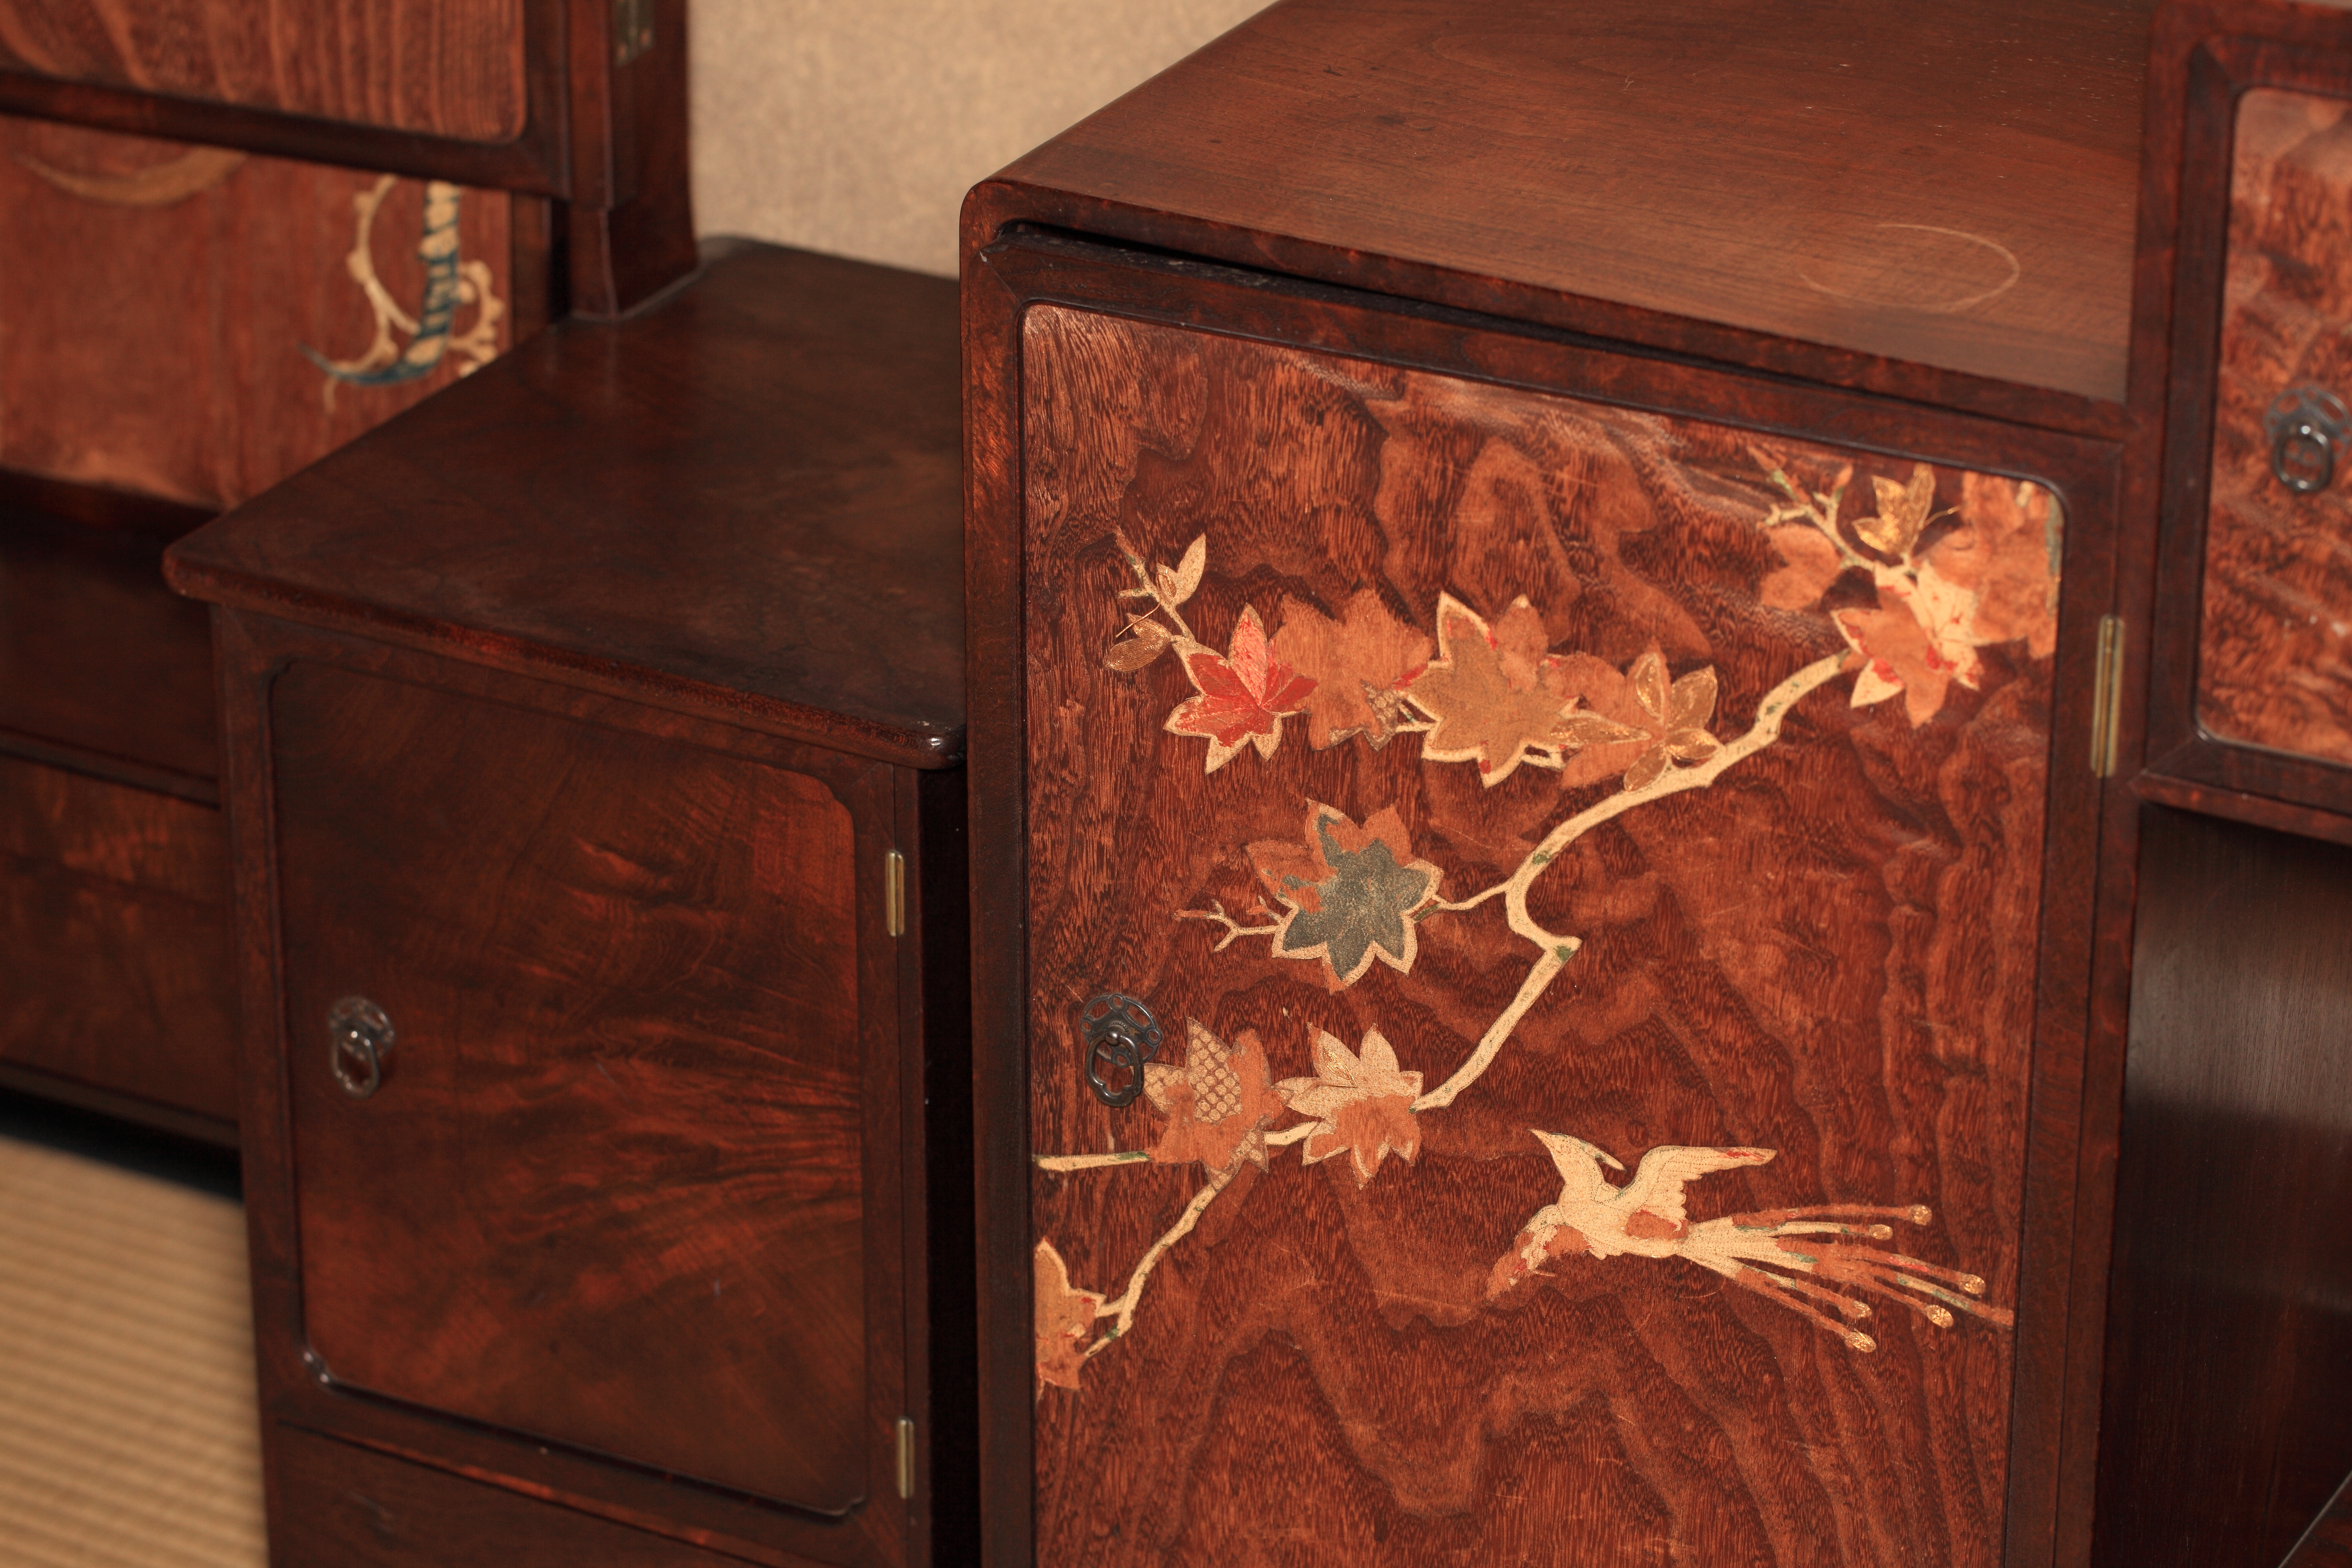
desk, table, wood, antique, house, interior, home, high, museum, furniture, room, chest, drawer, memorial, design, japanese, hardwood, 5d, style, hires, markii, traditional, hi, res, resolution, saitama, hikigun, tohyama, kawajimamachi, sideboard, chest of drawers, wood stain, cabinetry